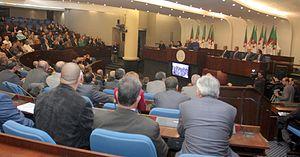
L'Assemblée populaire nationale, est la chambre basse du Parlement algérien. Son rôle est de débattre, de proposer, d'amender et de voter les lois, et de contrôler l'action du Gouvernement. Elle siège au 18 Boulevard Zighoud Youcef à Alger. Depuis 2012, l'Assemblée populaire nationale compte 462 membres, appelés députés, élus au suffrage universel direct pour une durée de cinq ans.